Chikkar

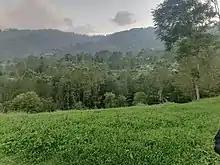
Chikar valley

The town is accessible from Muzaffarabad by Muzaffarabad-Srinagar road branches off at Sarran Bypass road link(named Ramsir Seri Chikar Bypass) & Dhanni Bakaalan. It is also accessible from Sudhan Gali.